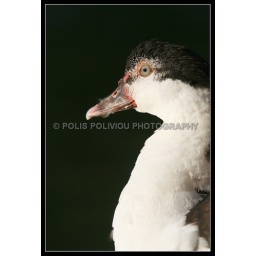
Ducks face in a lake